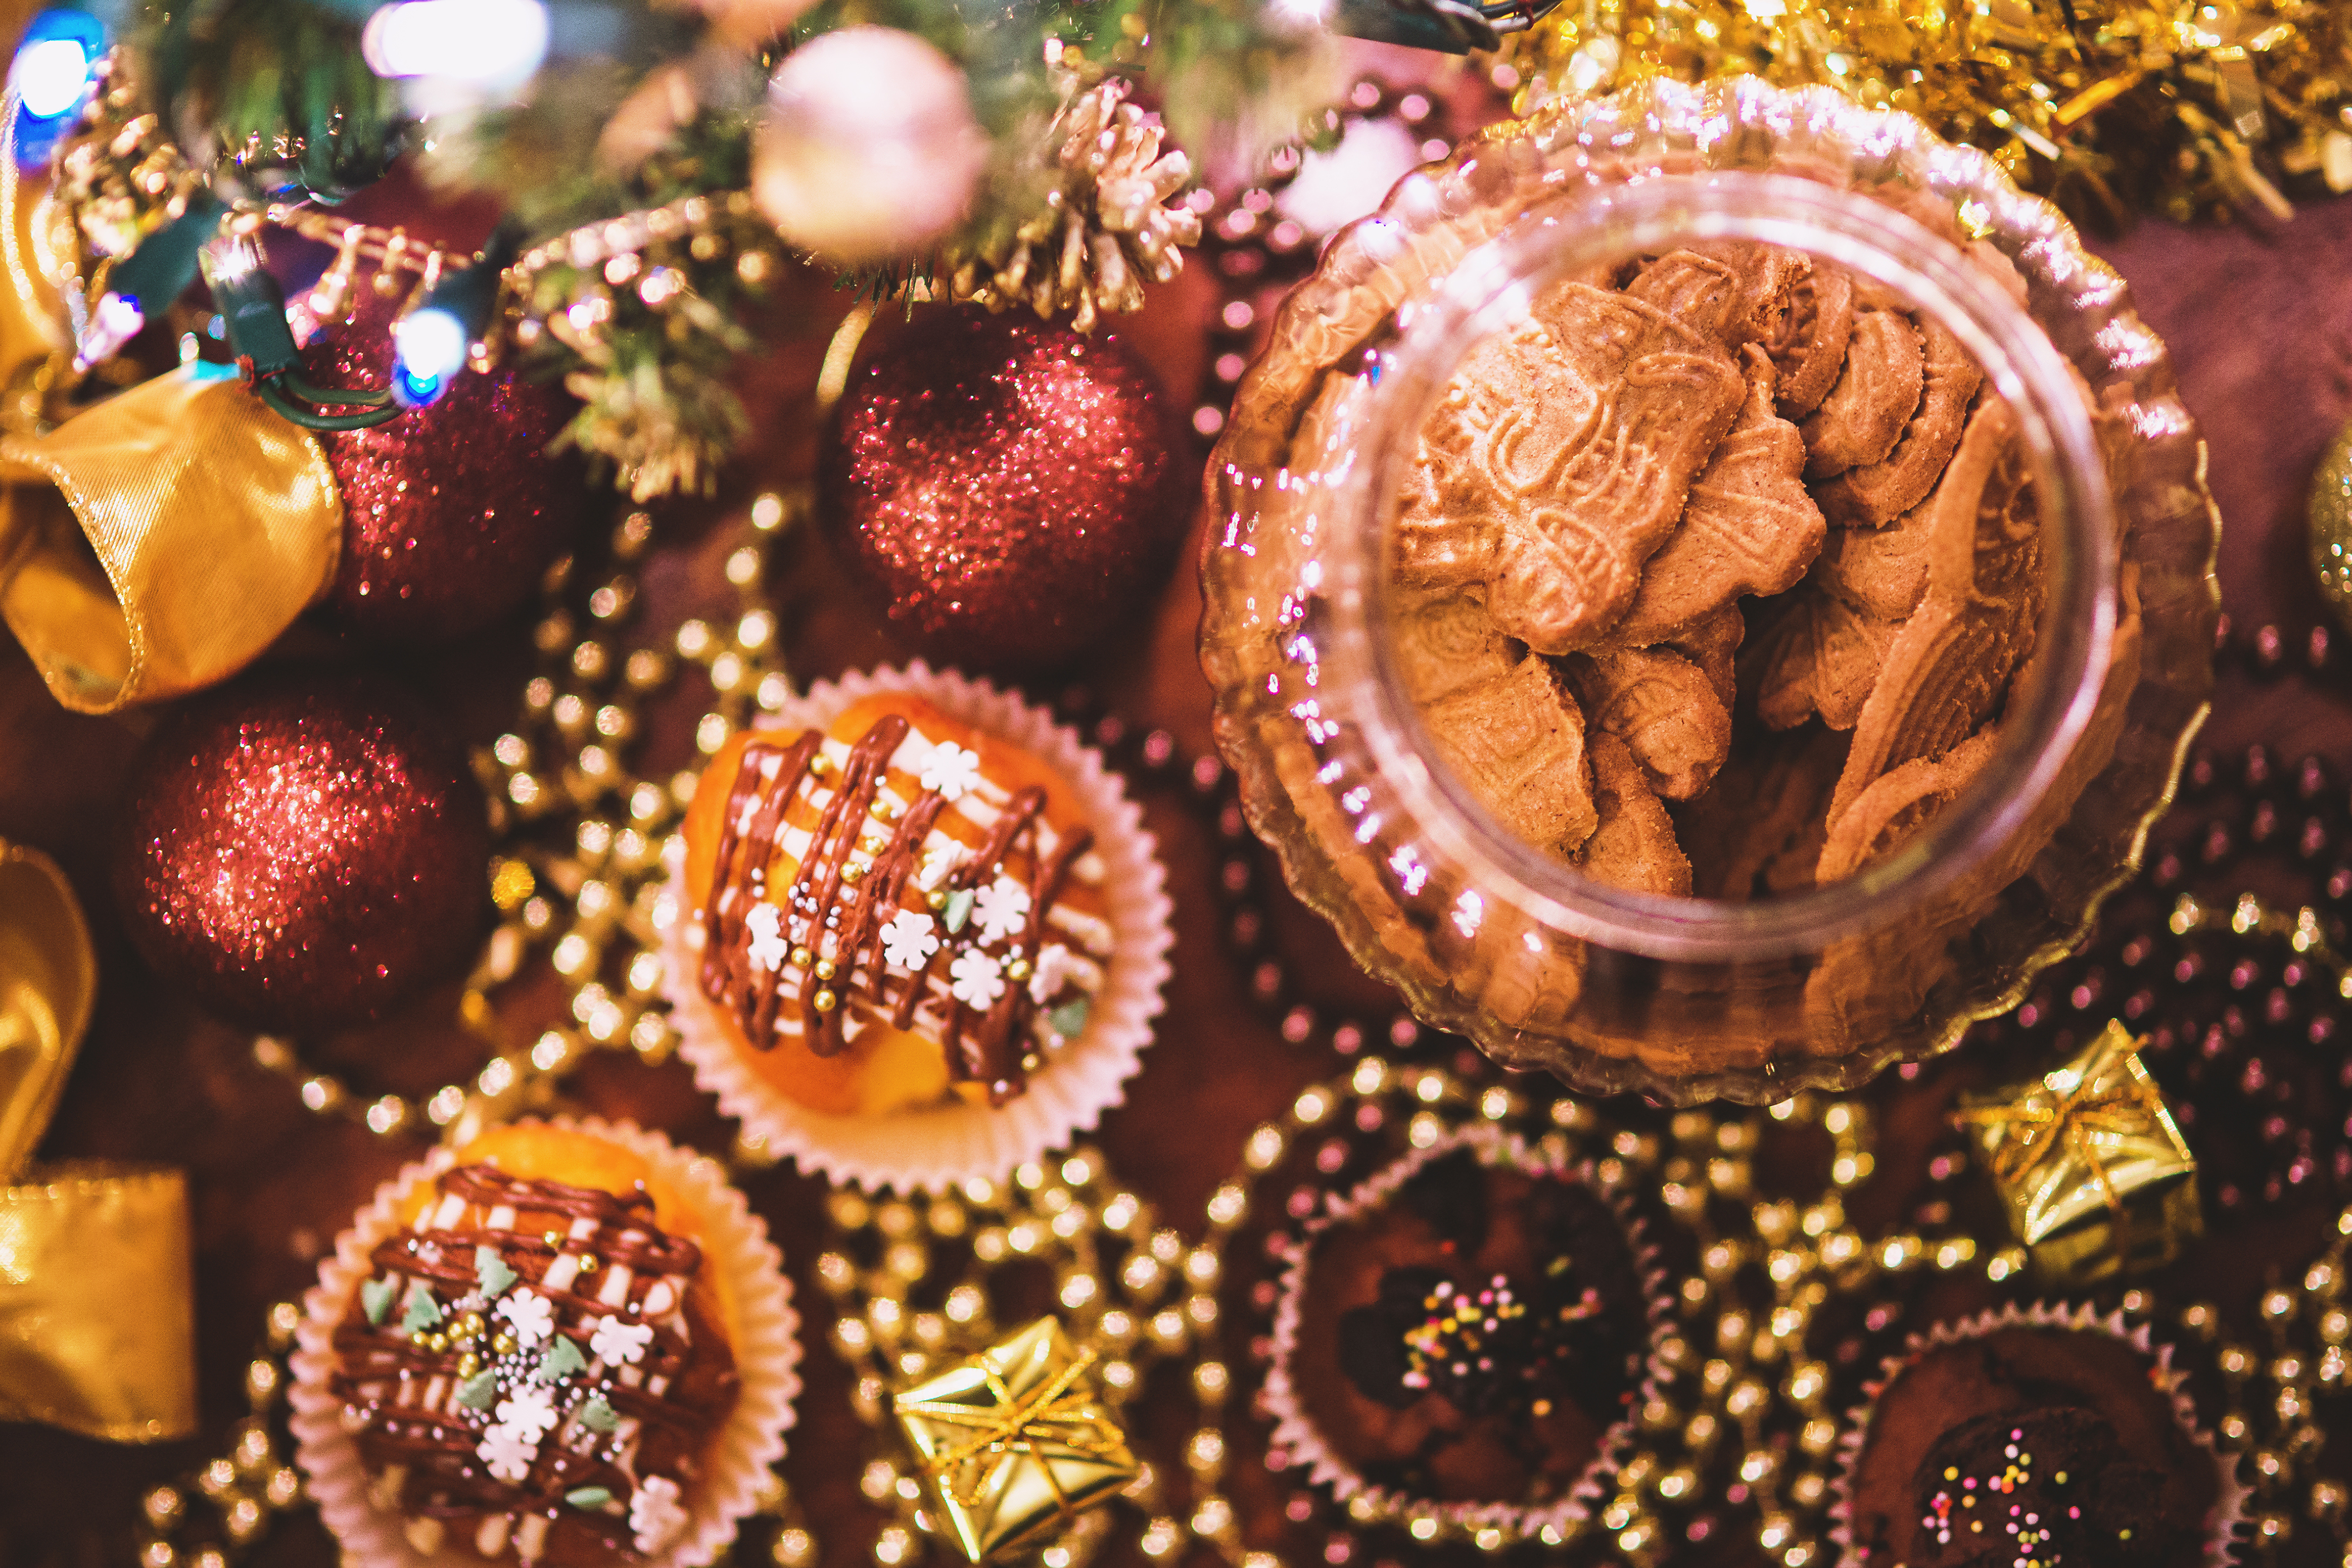
sweet, decoration, food, christmas, dessert, christmas decoration, cookies, xmas, cupcakes, muffins, biscuits, speculoos, spekulatius